Sayyid brothers

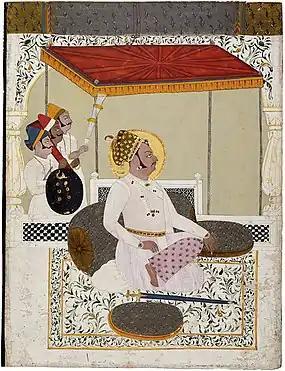
Ajit Singh of Marwar

When Prince Farrukhsiyar first arrived at Azimabad, Syed Hussain Ali Khan was away recapturing the Rohtas fort of Bihar, which about this time had been seized by Muhammad Raza "Rayat Khan". The Sayyids had felt annoyed on hearing that Farrukhsiyar had issued coin and caused the khutba to be read in his father, Prince Azim-ush-shan's, name, without waiting to learn the result of the impending struggle at Lahore. On returning to headquarters, he declined the Prince's overtures. The Prince's mother made a private visit to the Sayyid's mother, mentioning that the Sayyids were in their position due to the kindness of the Prince's father. That father, two brothers, and two uncles had been killed, and the Prince's own means were insufficient for any enterprise. The mother said "let Syed Hussain Ali Khan then choose his own course, either let him aid Prince Farrukhsiyar to recover his rights and revenge his father's death, or else let him place the Prince in chains and send him a prisoner to Emperor Jahandar Shah". The Sayyid's mother called her son into the harem and told him that "whatever was the result he would be a gainer: if defeated, his name would stand recorded as a hero till Judgment Day; if successful, the whole of Hindustan would be at their feet and above them none but the Emperor”. Finally she exclaimed, “If you adhere to Emperor Jahandar Shah, you will have to answer before the Great Judge for disavowing your mother's claim upon you.”